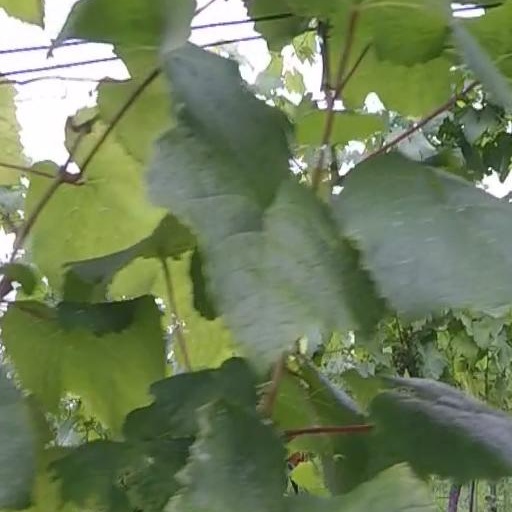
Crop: grape